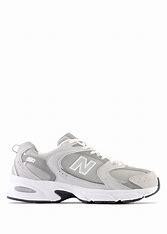
Brand: New
Model: Balance New Balance 530